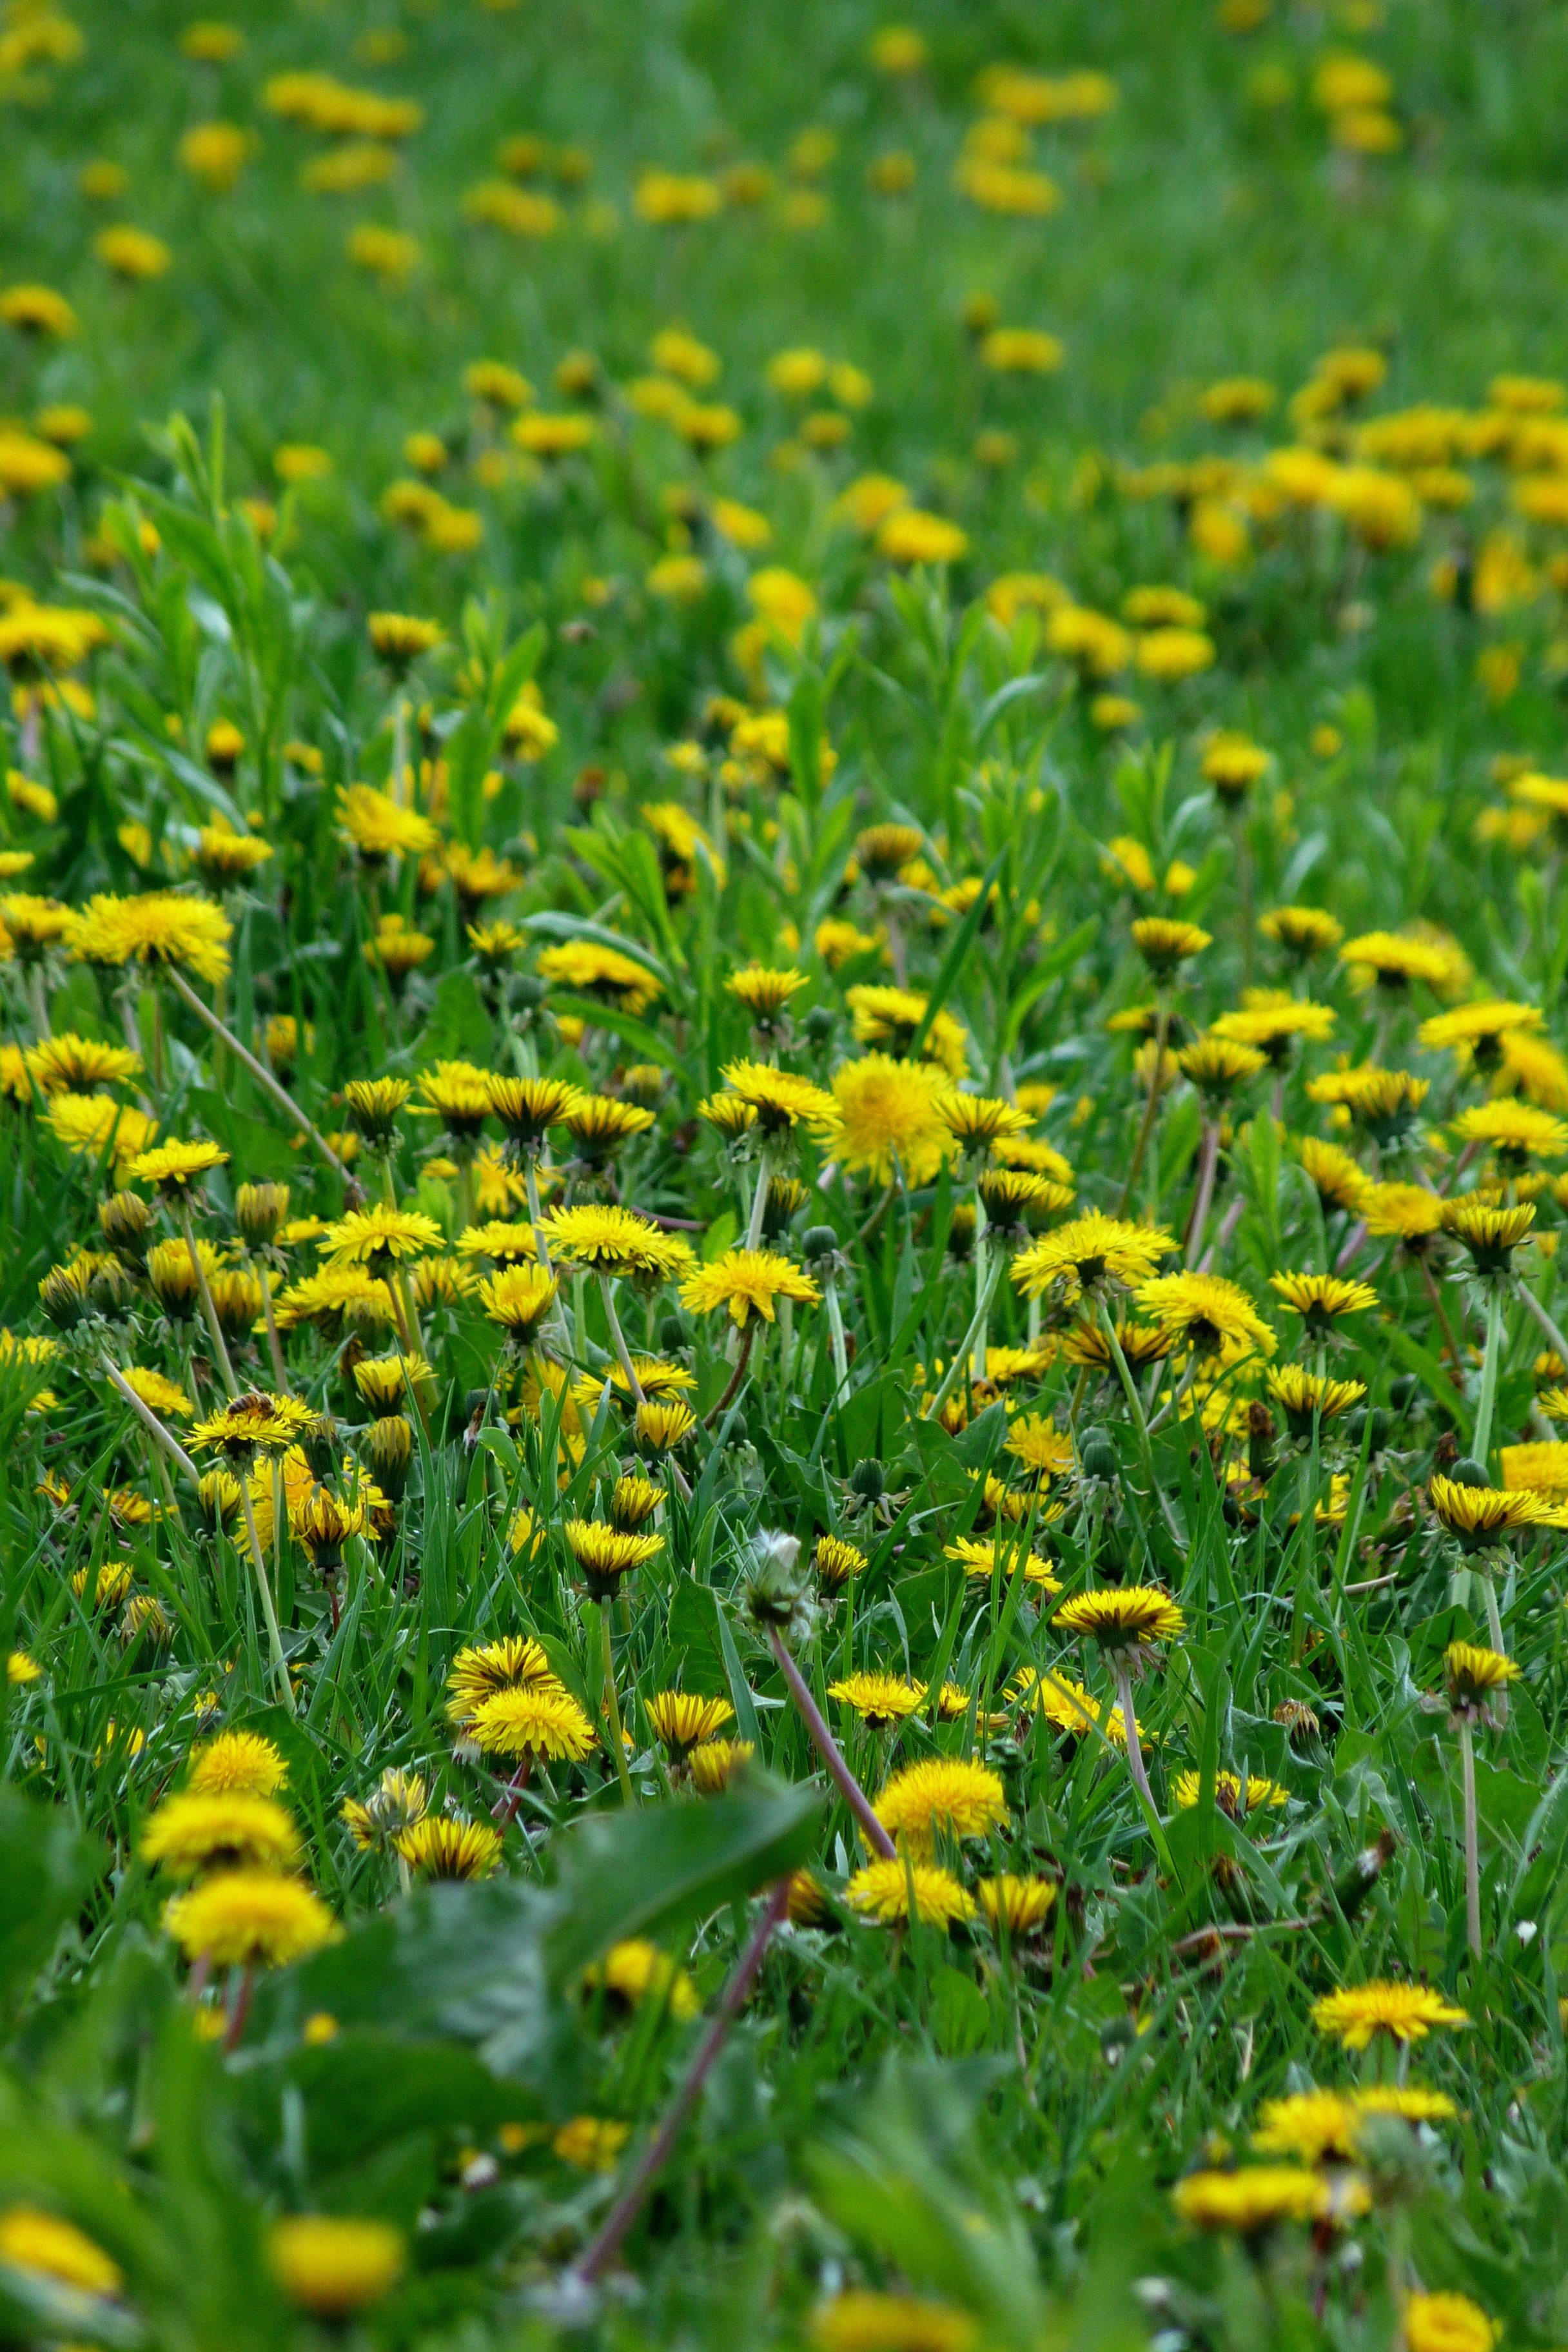
grass, plant, field, lawn, meadow, dandelion, prairie, flower, spring, green, pasture, yellow, flora, wildflower, grassland, habitat, flowering plant, daisy family, sulfur cosmos, natural environment, land plant, chamaemelum nobile